Coșula Monastery

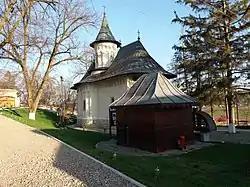
Coșula Monastery

Coșula Monastery is a monastery of monks located in the village of Coșula (in Botoșani County), at a distance of 20 kilometers southeast of Botoșani city. This is reached by walking 3 km on a county road on the right DN 28 B. Coșula Monastery dates from the year 1535, when the great treasurer Mateiaș built a monastic complex here. The Coșula monastery was the only one in Botosani county that also had the painted exterior. It is also known for its 500-year-old fresco and the legendary Yellow Coșula. On the fresco are represented the scene of Pentecost and the "Savior's Cross".